Answer in natural language. Considering the relative positions, where is box (marked A) with respect to low profile wooden cot with white soft bed (marked B)? Choose between the following options: right or left
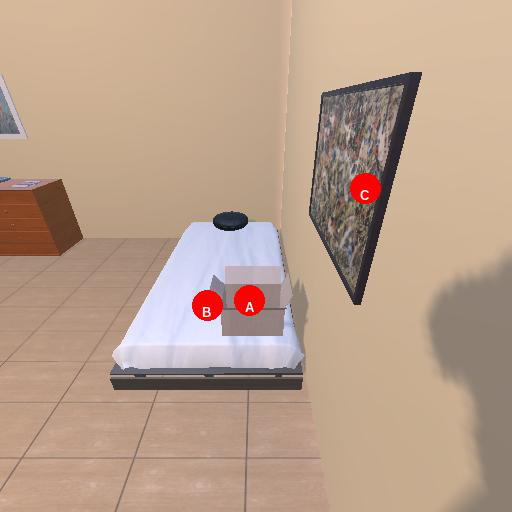
<answer>right</answer>